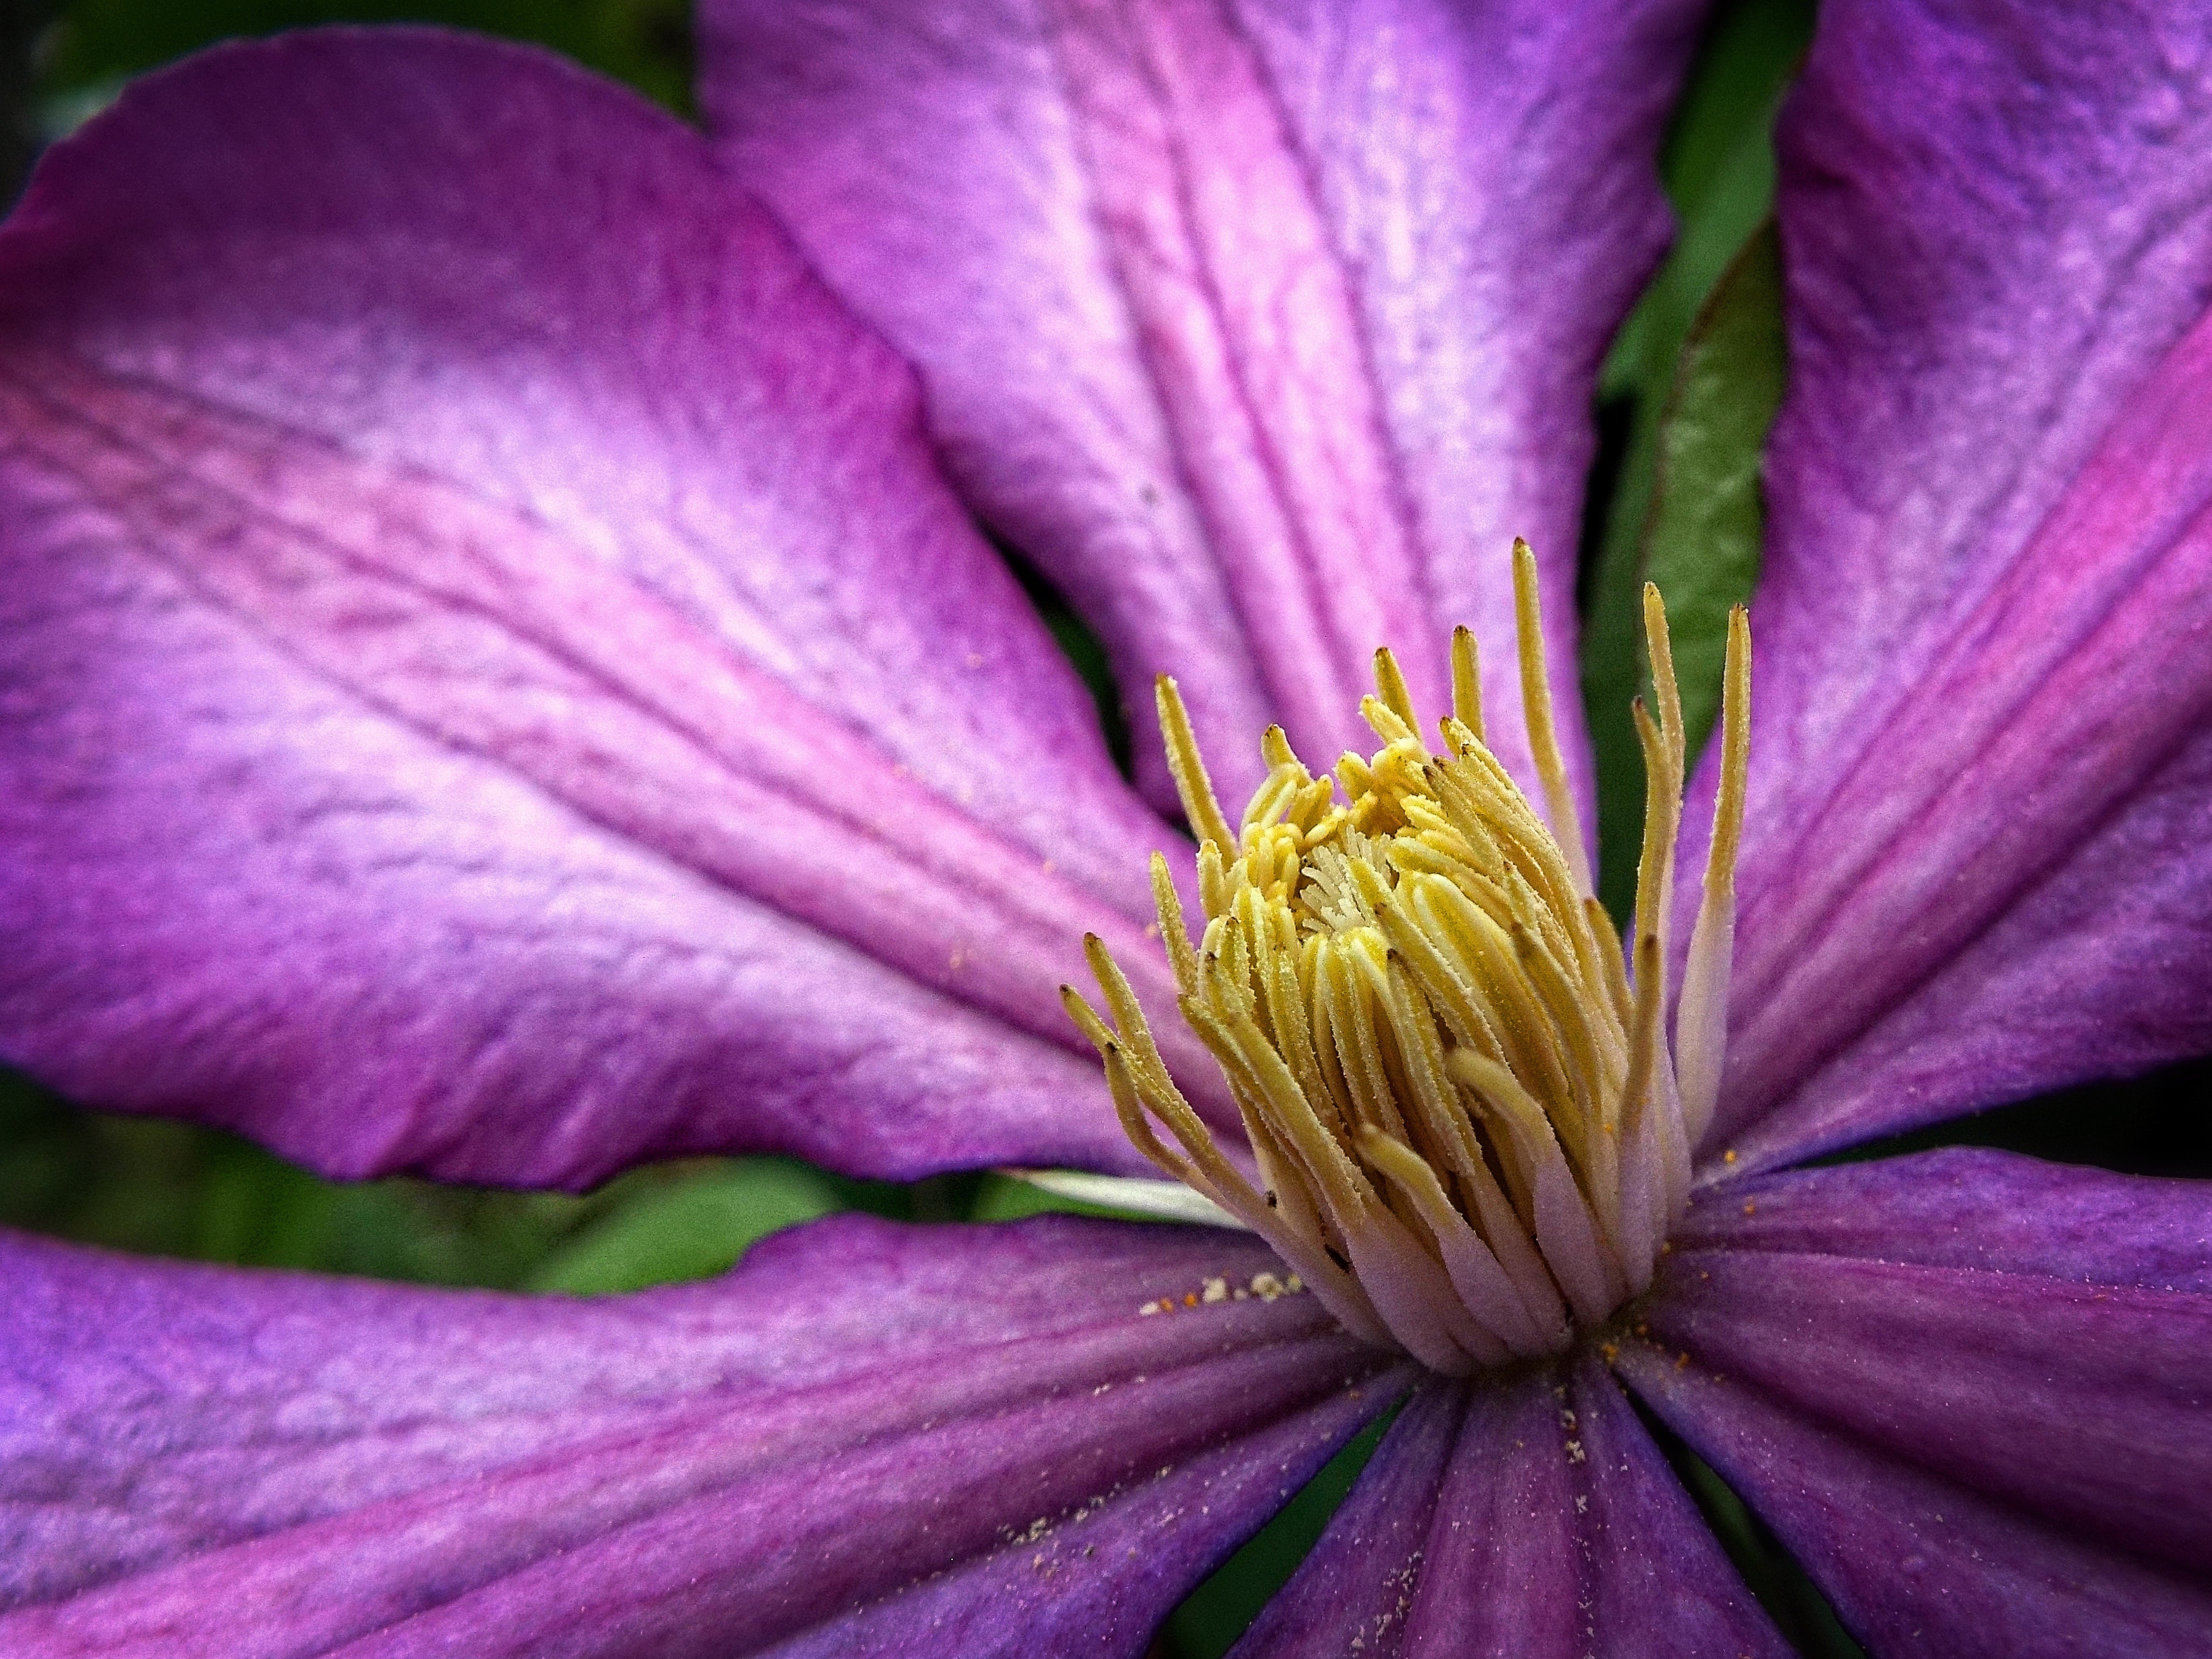
blossom, plant, photography, leaf, flower, purple, petal, spring, macro, garden, flora, wildflower, close up, background, wallpaper, lila, clematis, purple flower, macro photography, flowering plant, plant stem, land plant